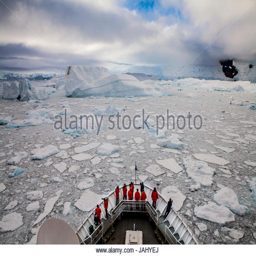
tourists of a cruise ship looking out on the ice